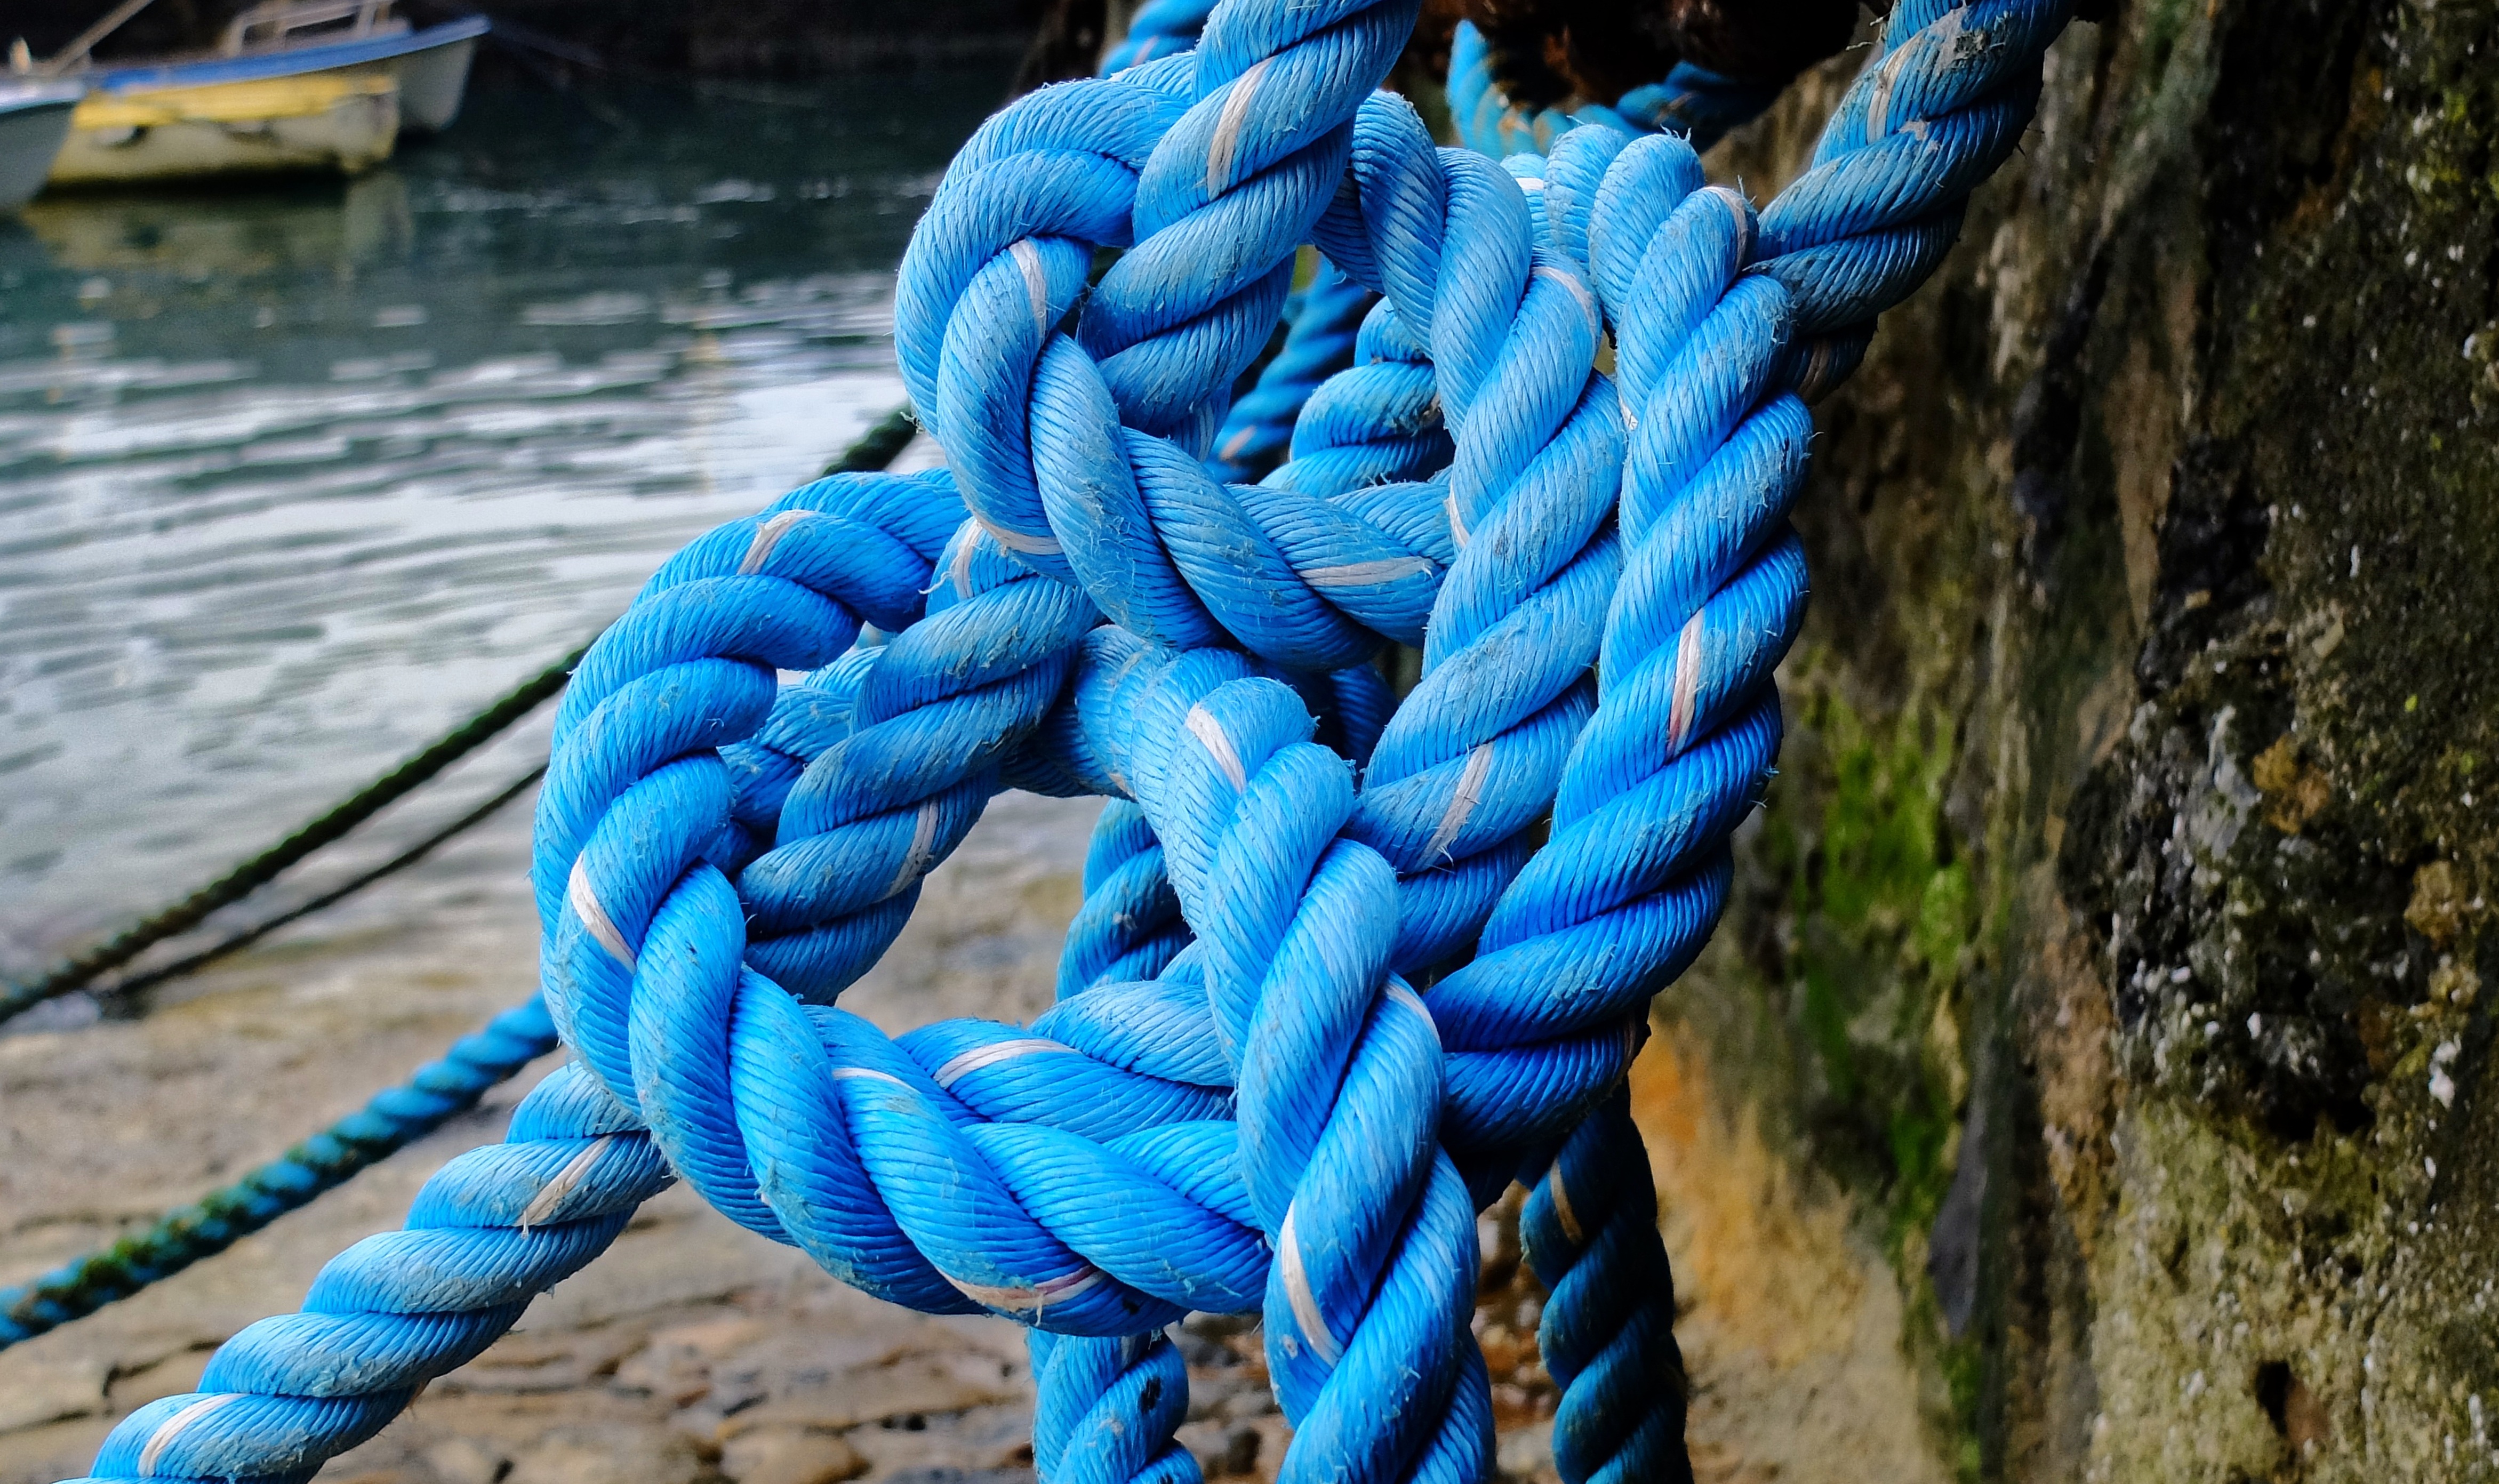
sea, rope, dock, mooring, boat, color, blue, material, thread, textile, nautical, moor, anchor, marine, fishermen, knot